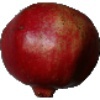
Label: pomegranate